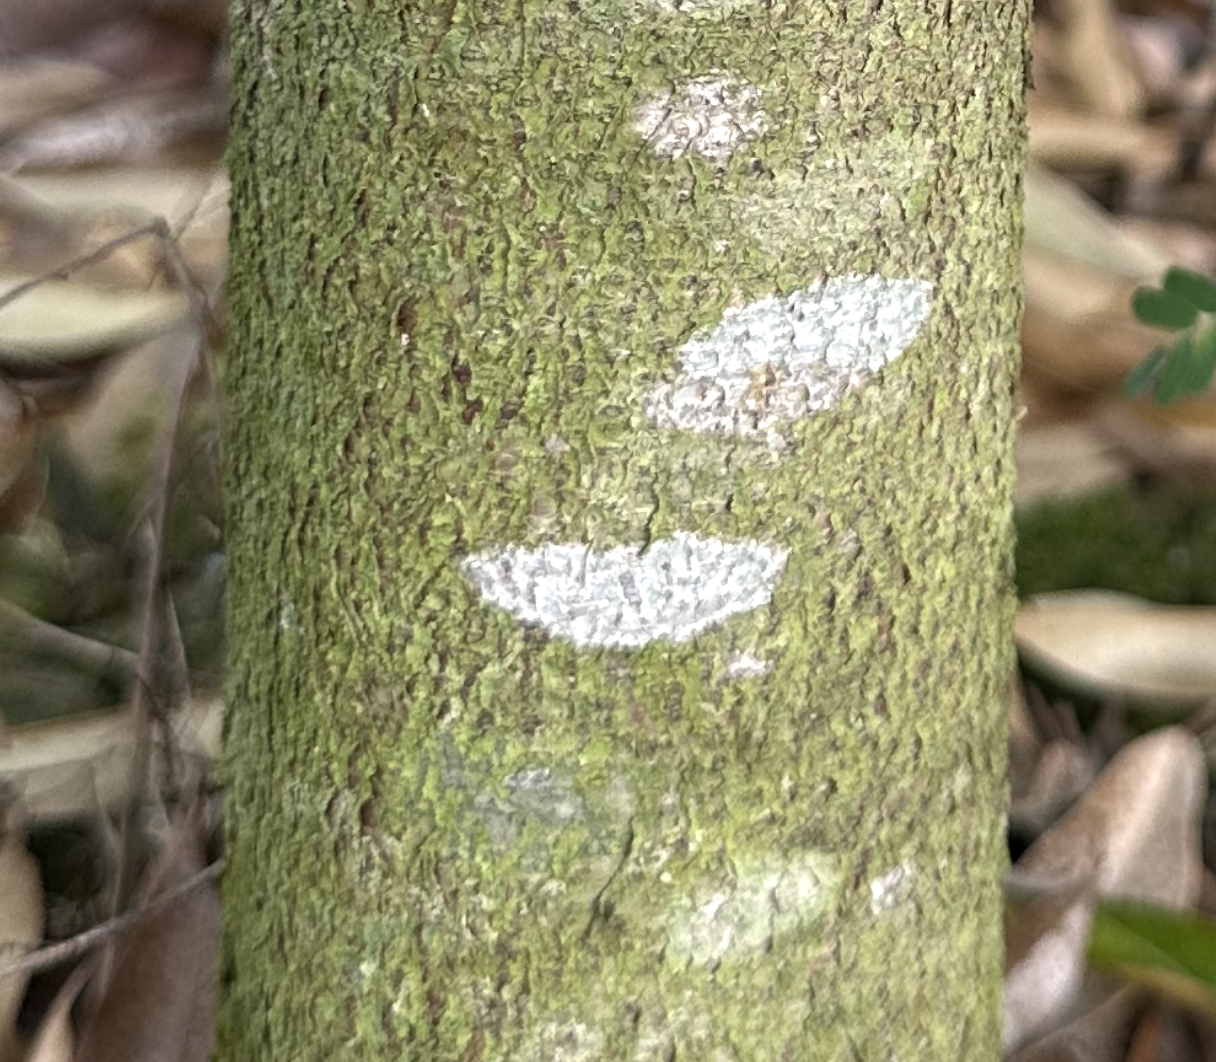
Label: pink_disease